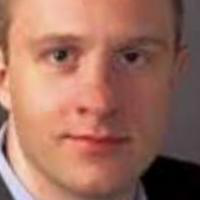
Age group: age 21-30